Channa Mereya (TV series)

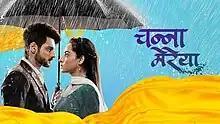

Channa Mereya is an Indian Hindi-language romantic drama television series that premiered on 5 July 2022 on Star Bharat. It digitally streams on Disney+Hotstar. Produced by Yash A Patnaik and Mamta Patnaik under the banner Beyond Dreams Entertainment, it stars Niyati Fatnani and Karan Wahi. The show went off air on 12 November 2022.